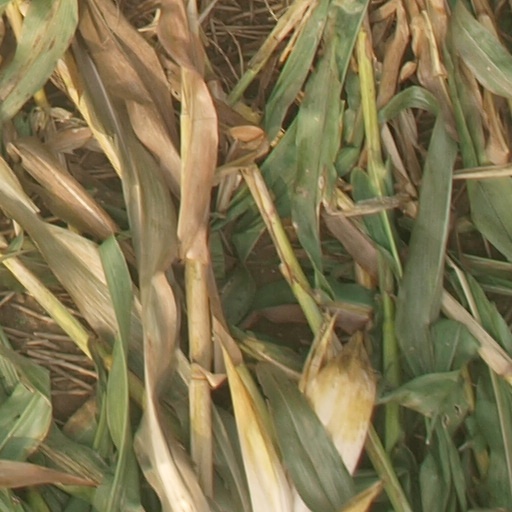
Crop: maize; corn